Melbourne tram route 112

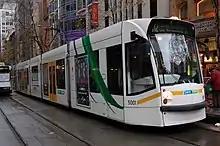
D2 class tram on Collins Street, May 2012

Melbourne tram route 112 was operated by Yarra Trams on the Melbourne tram network from West Preston to St Kilda. The 18 kilometre route was operated out of East Preston depot with A, B and D2 class trams.